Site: brandenburg
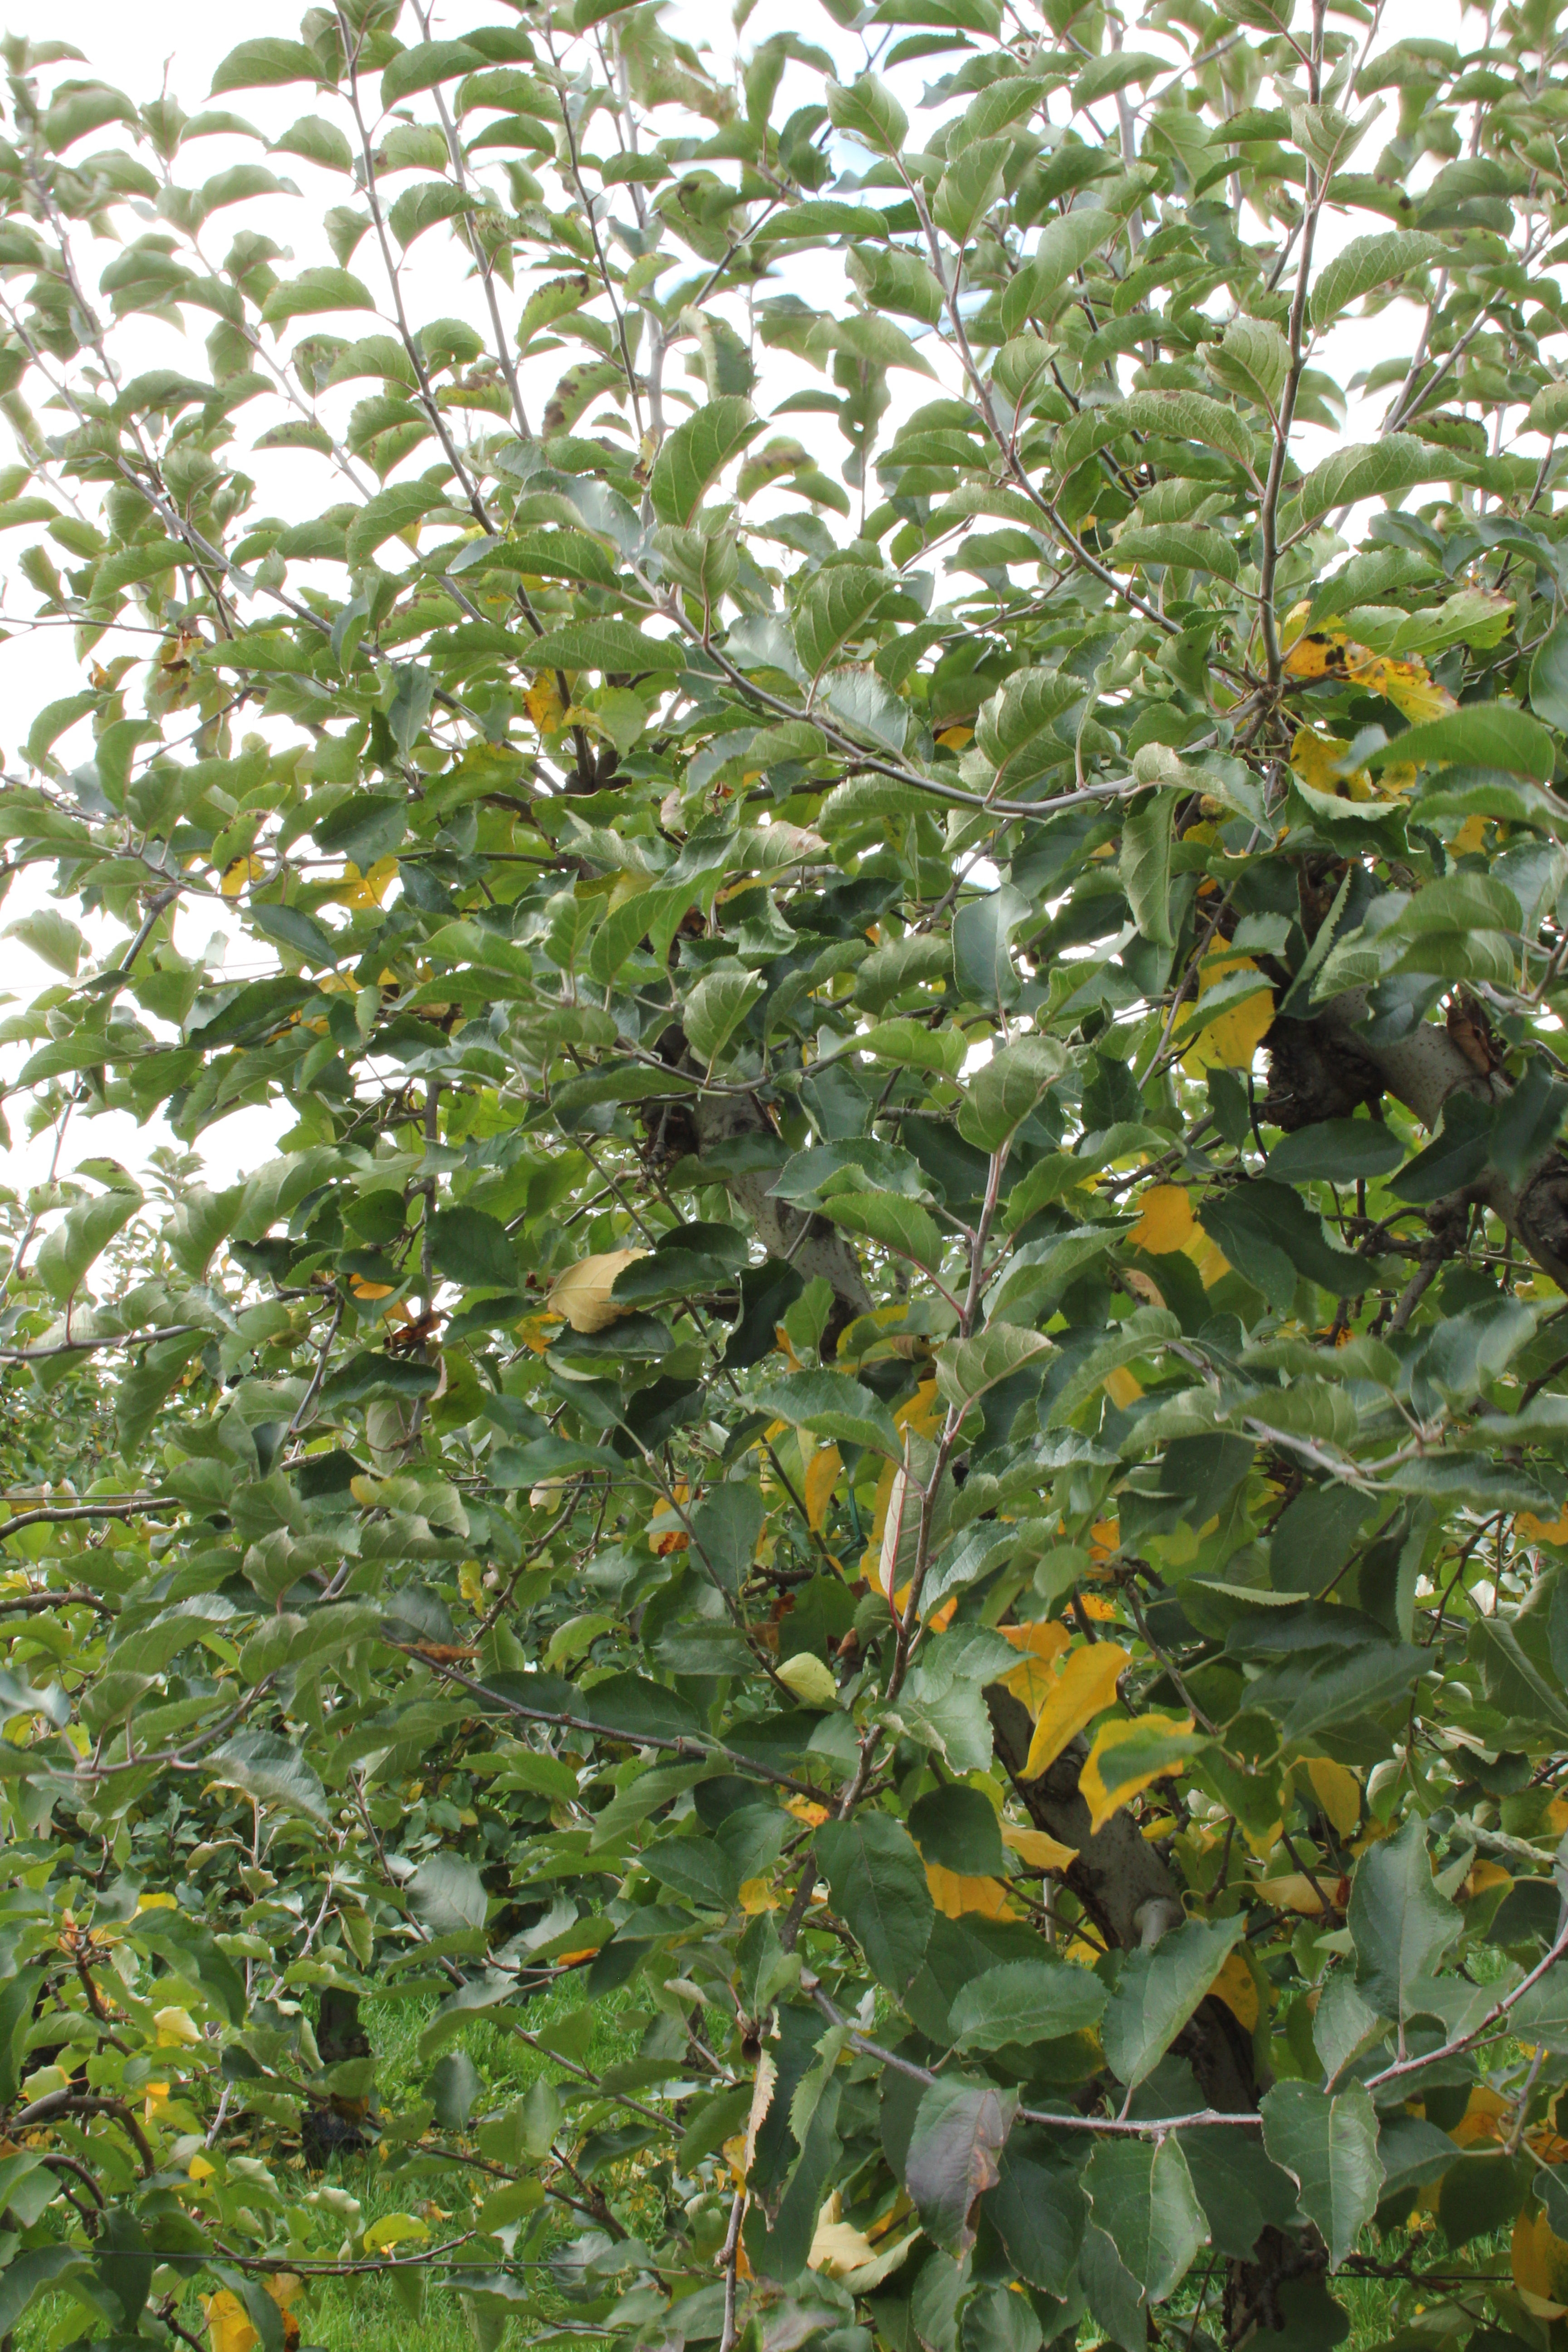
Growth stage (BBCH 91): Senescence, beginning of dormancy